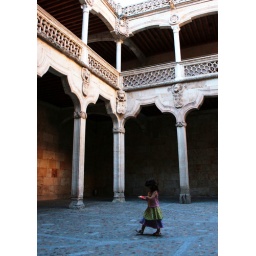
Little girl in big library